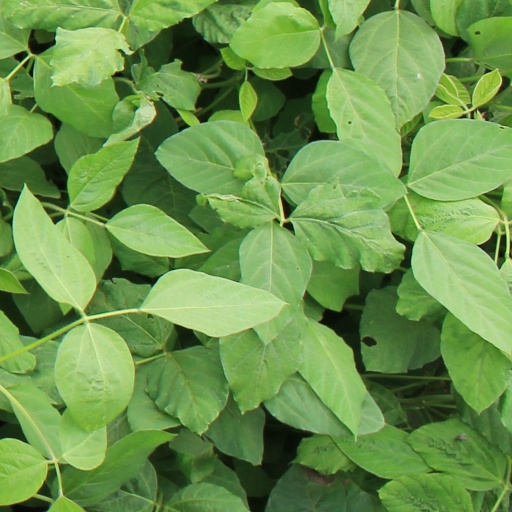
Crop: soybean